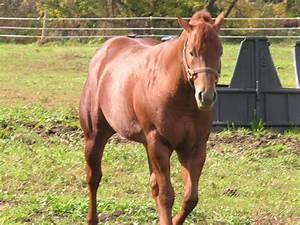
horse